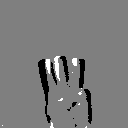
ASL letter: w